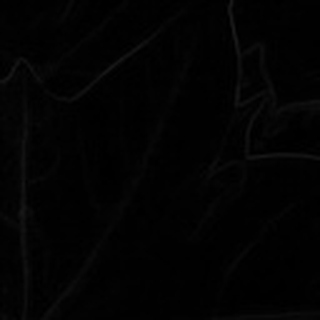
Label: healthy_cotton